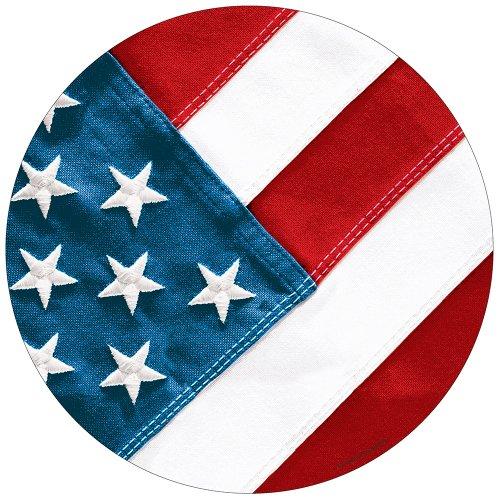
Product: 50-Count Value Pack Round Paper Dinner Plates- Red, White and True
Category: Health & Household | Household Supplies | Paper & Plastic | Disposable Plates, Bowls & Cutlery | Plates
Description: Red, white, and true patriotic themed value pack size large round dinner plates.
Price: $15.91